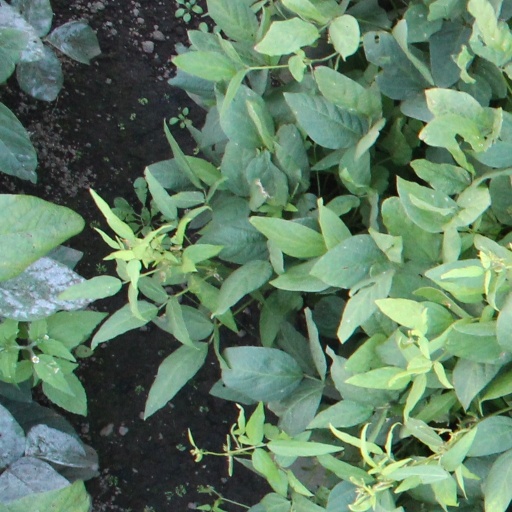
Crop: soybean